Richard G. Callahan

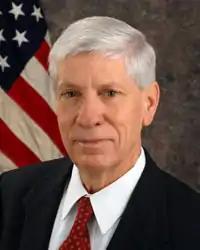

Richard G. Callahan (born April 22, 1947) is an American attorney who served as the United States Attorney for the Eastern District of Missouri from 2010 to 2017.